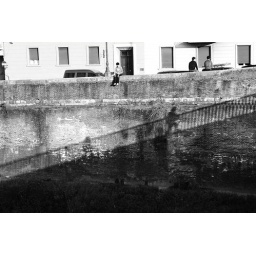
bridge wall in Pisa